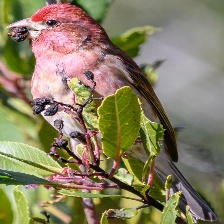
Species: PURPLE FINCH
Scientific name: HAEMORHOUS PURPUREUS
ImageNet parent category: house_finch